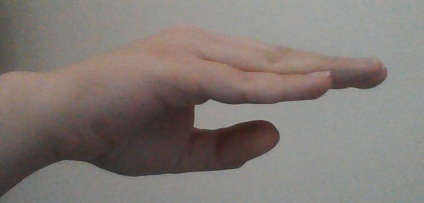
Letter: jeem